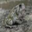
Label: frog